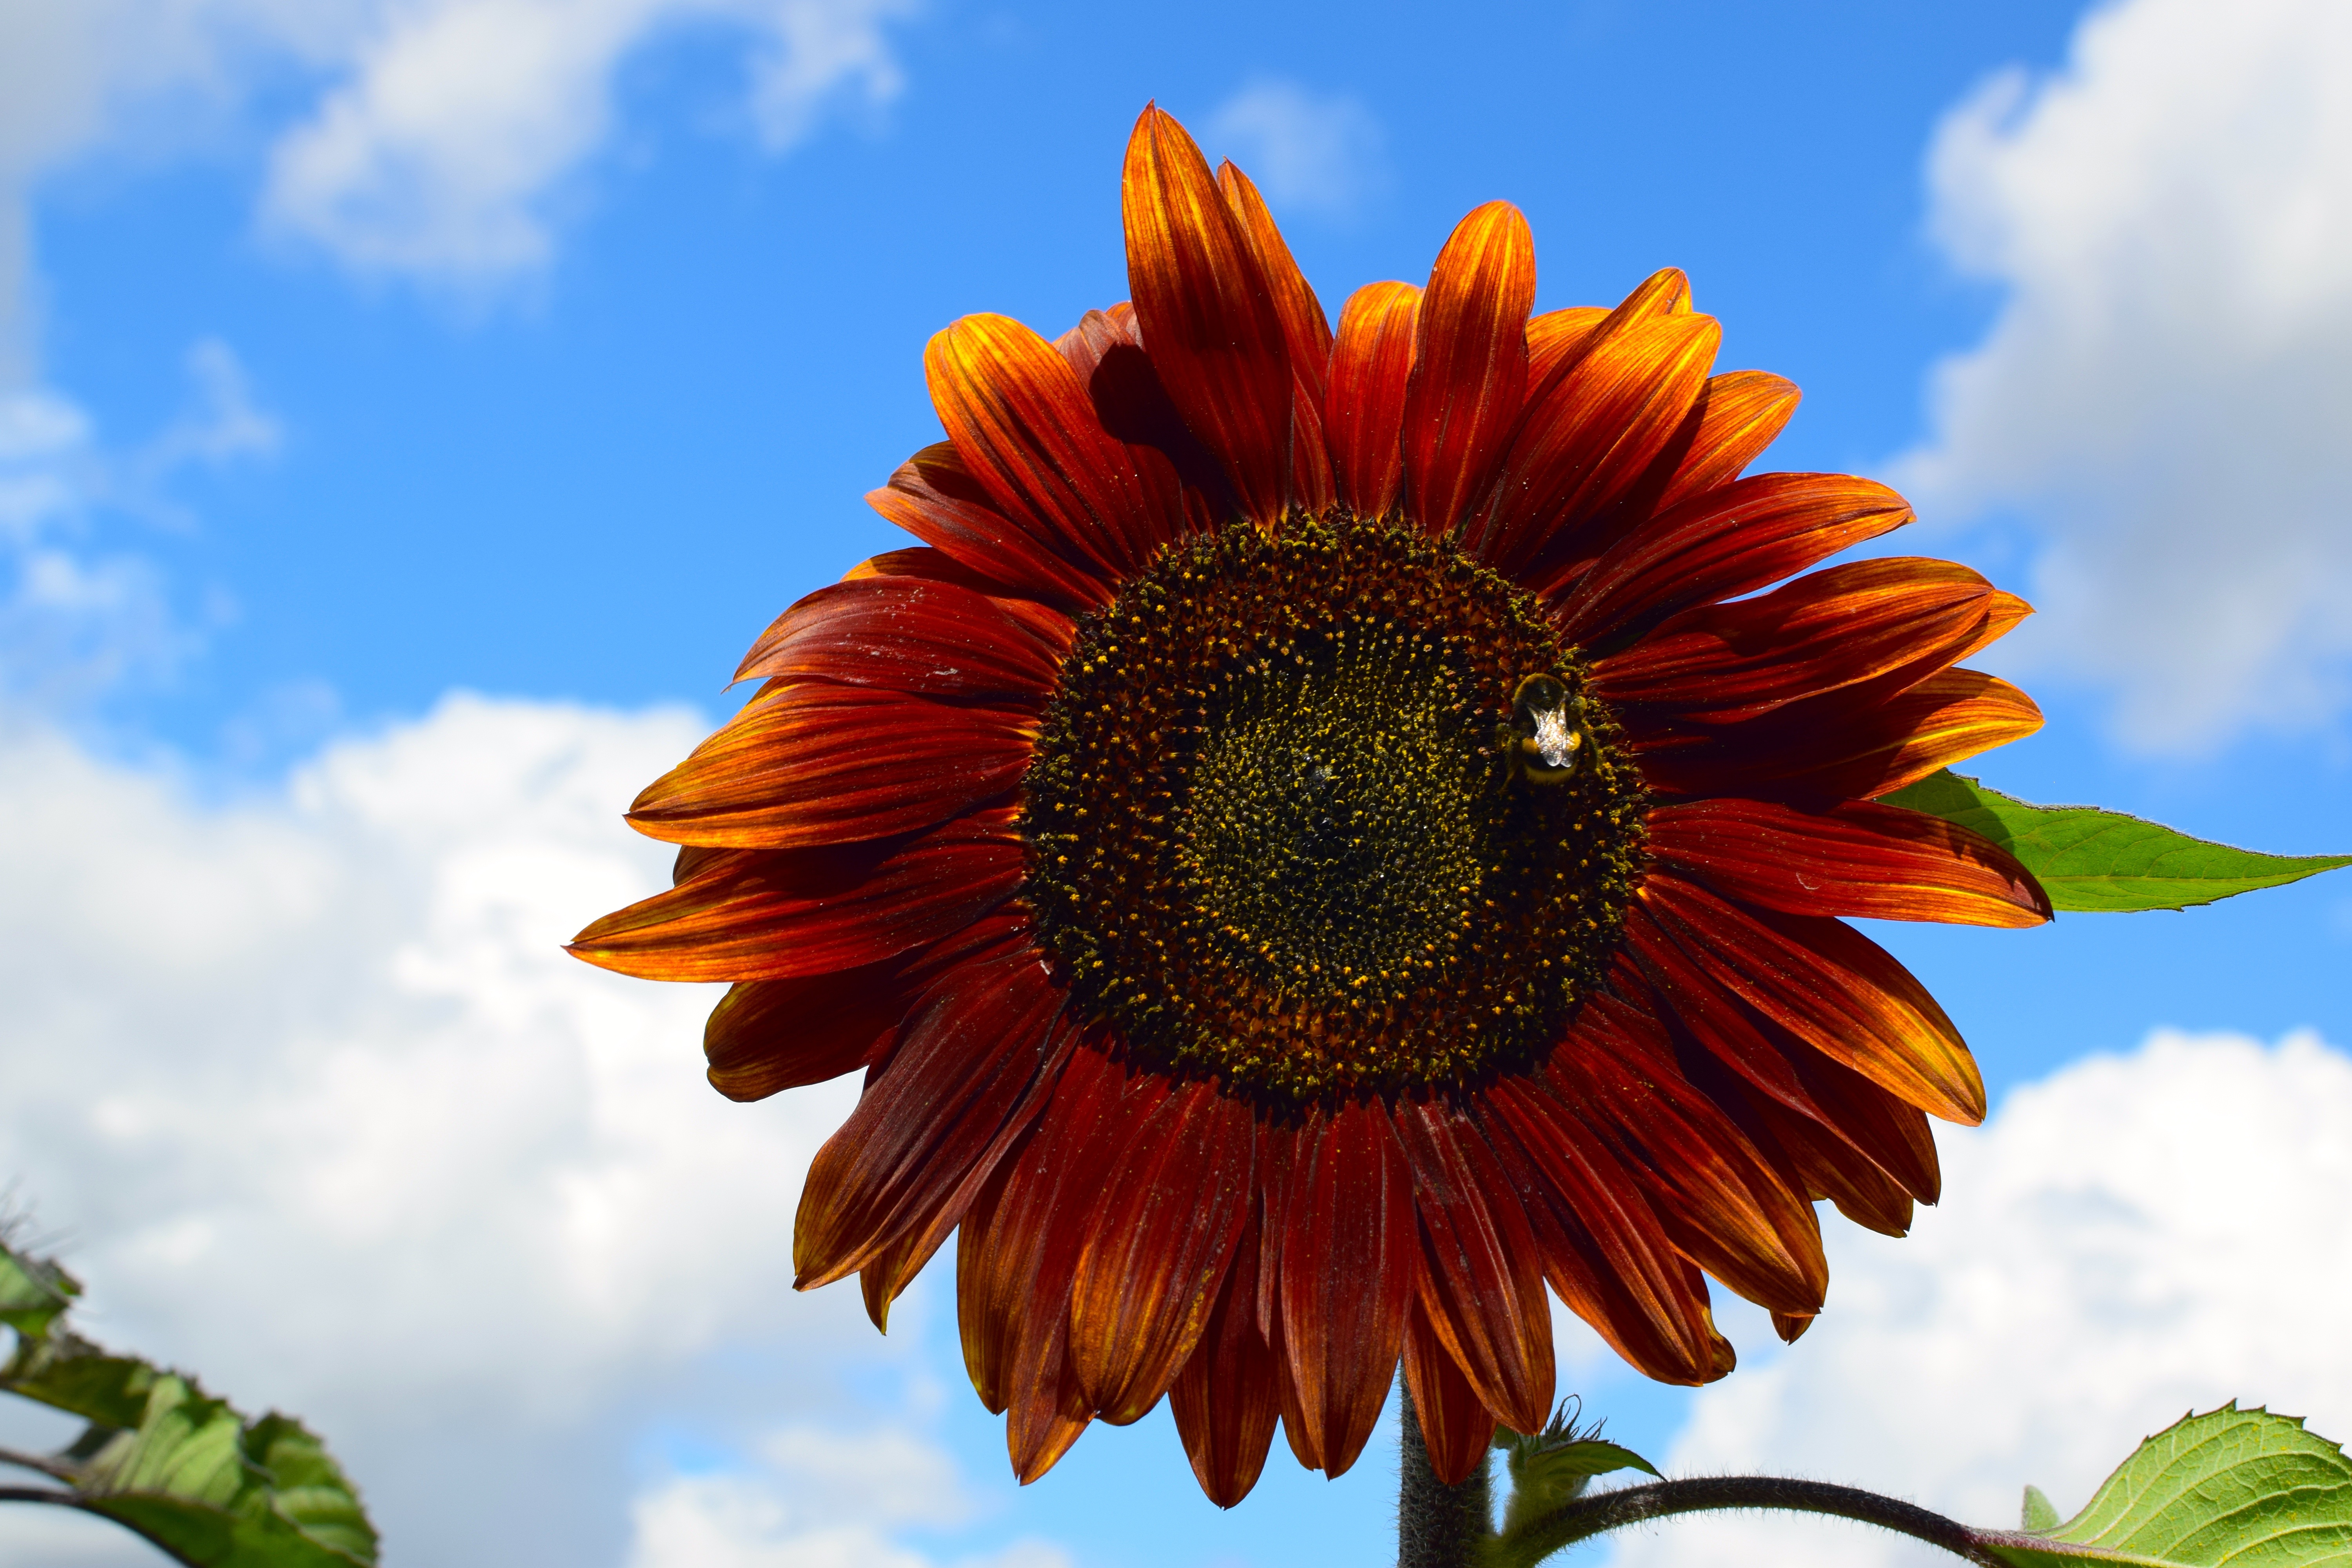
nature, plant, sky, field, flower, petal, alone, dark, contrast, botany, blue, close, flora, sunflower, bee, sun flower, macro photography, flowering plant, daisy family, plant stem, land plant